Věra Čáslavská

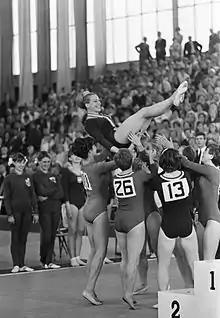
Čáslavská and the Czechoslovak team at the 1967 European Championships

Born in Prague and originally a figure skater, Čáslavská debuted internationally in 1958 at the World Artistic Gymnastics Championships, winning a silver medal in the team event. Her first international title came the following year at the European Women's Artistic Gymnastics Championships where she won gold on the vault and silver on the balance beam. She first participated in the 1960 Summer Olympic Games, winning a silver medal with the Czechoslovak team, and then won bronze in the all around event at the 1961 European Championships. She fought for the all-around title at home in the 1962 World Championships, held off only by Larisa Latynina, and managed to win her first world title, in the vault. She did not compete at the 1963 European Championships in Paris.